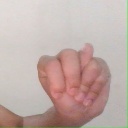
अक्षर: न